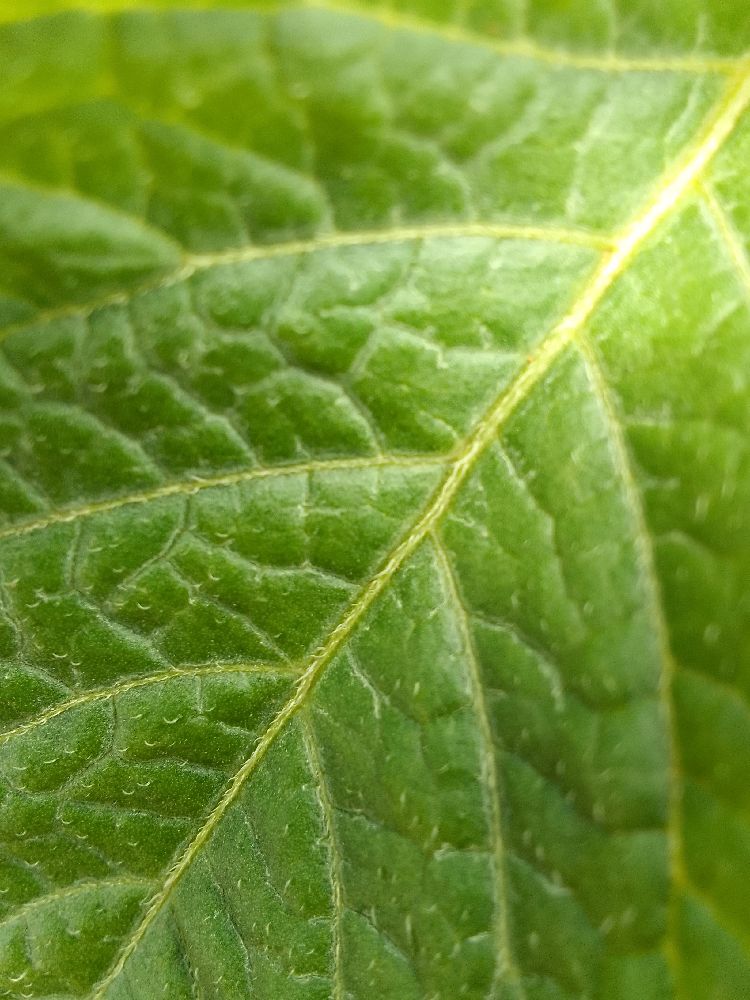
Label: Healthy